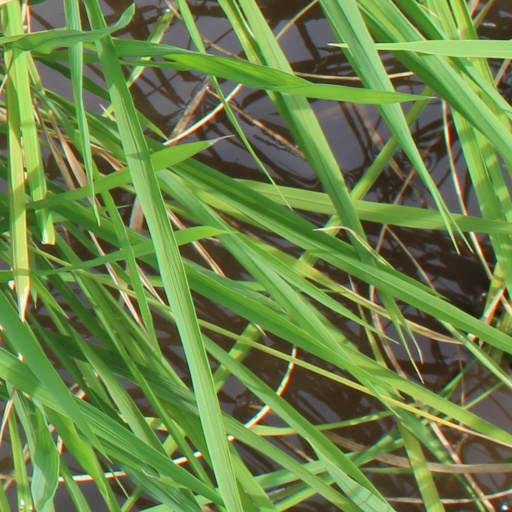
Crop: rice